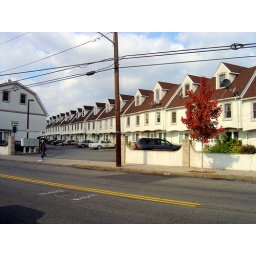
One of the newer building complexes built by my house...and across the street is a vacant old dirty lot.